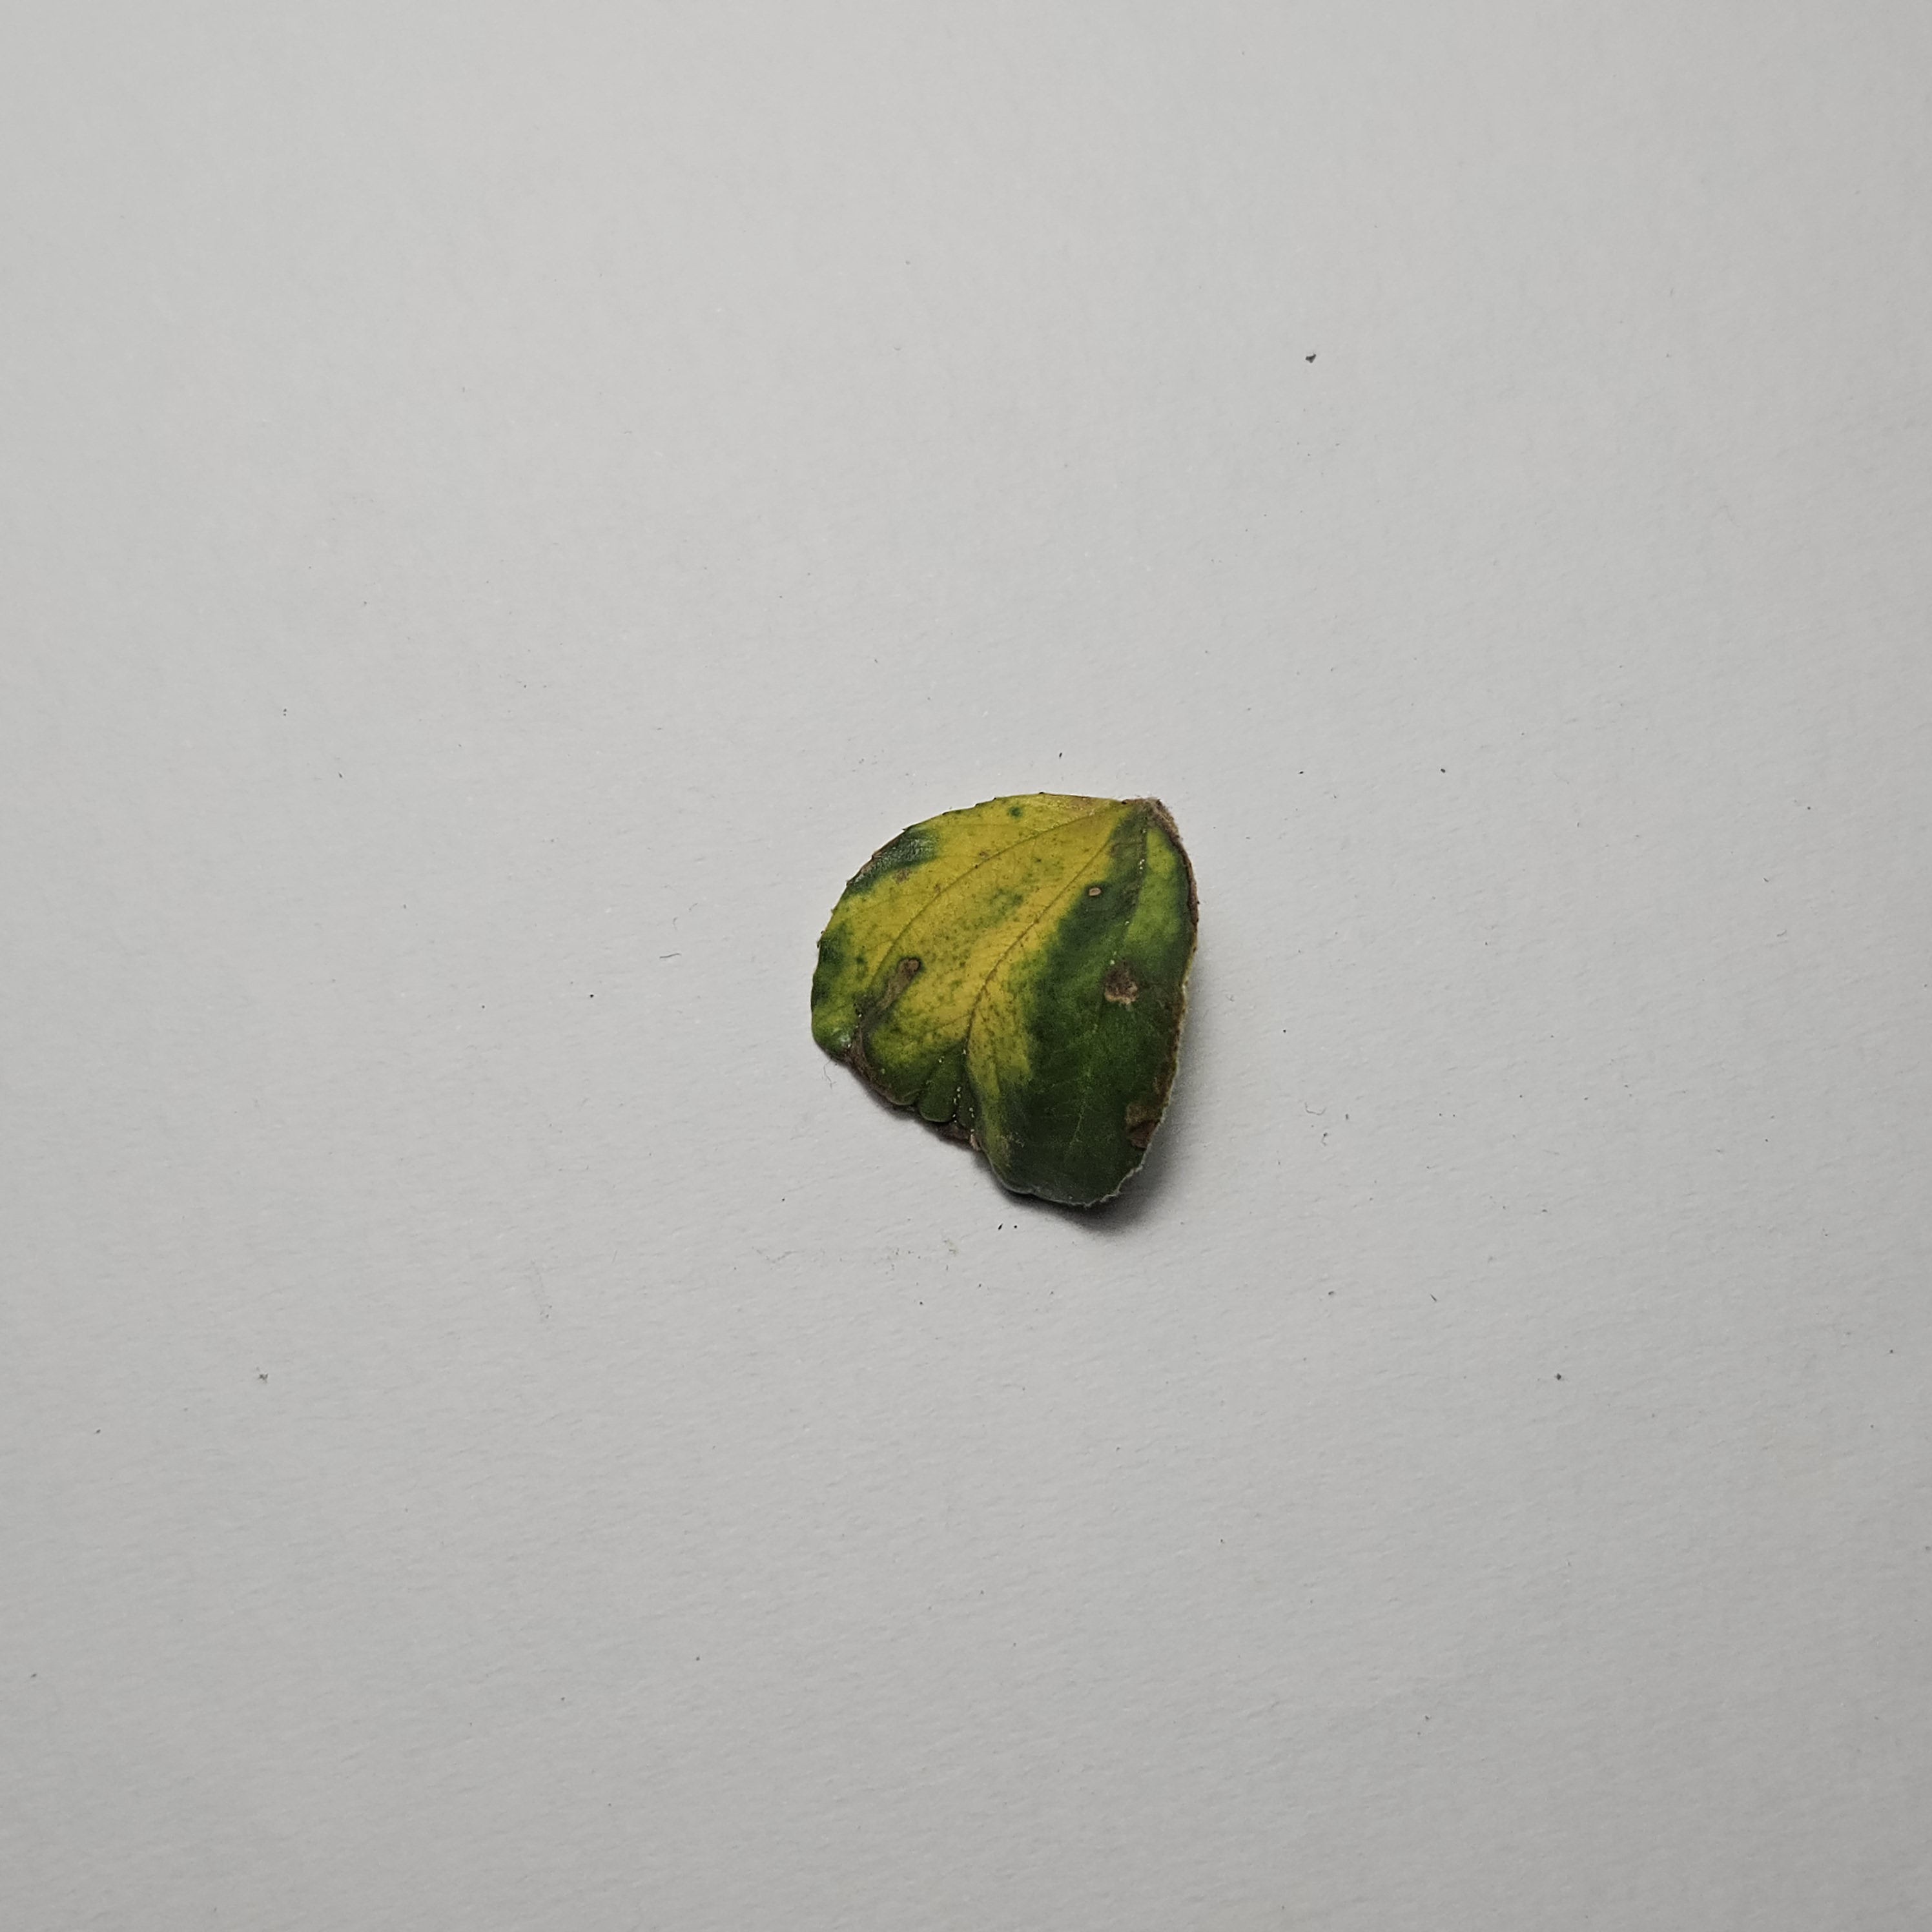
Label: Yellow